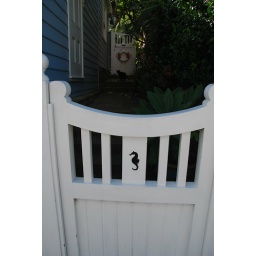
sea horse pattern in the door